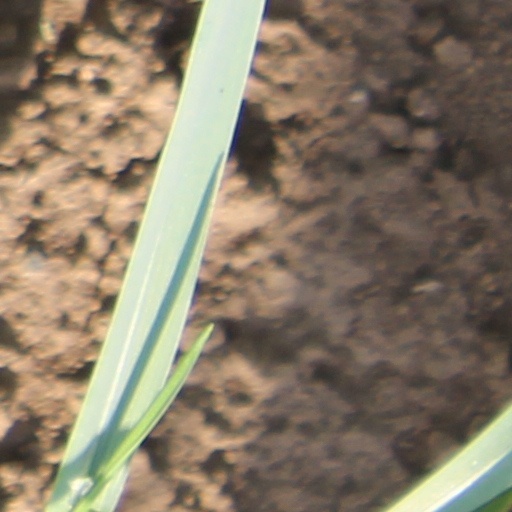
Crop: wheat